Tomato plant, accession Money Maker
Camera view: bottom (45 deg); turntable rotation: 300 degrees
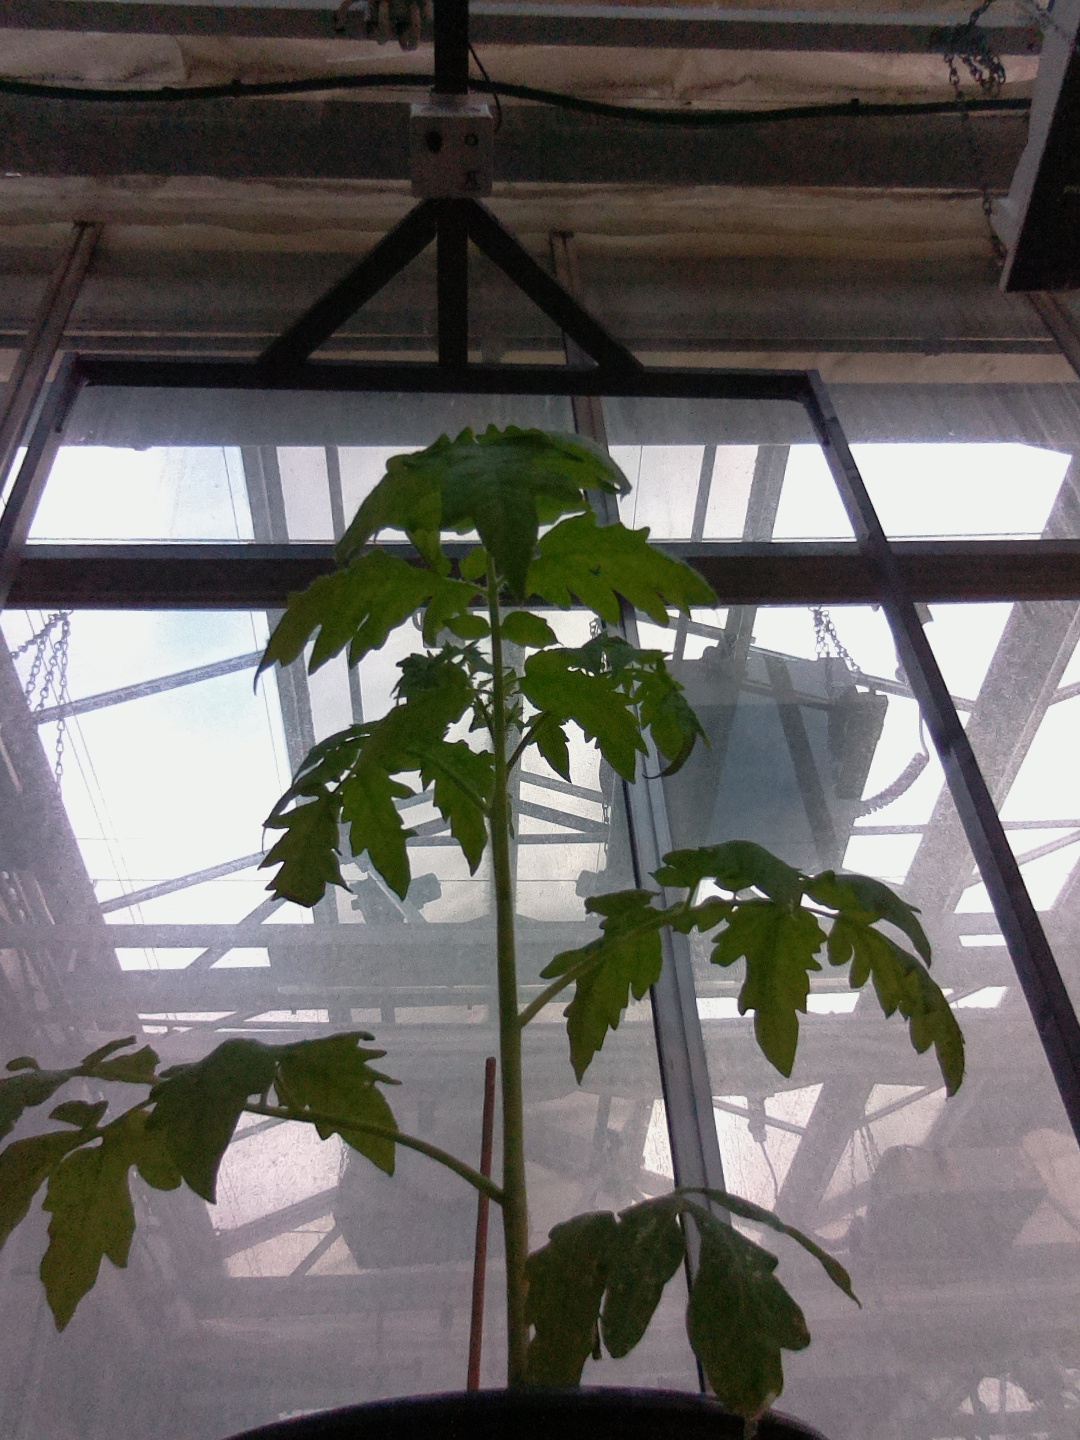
BBCH growth stage 13: 6 of true leaves visible